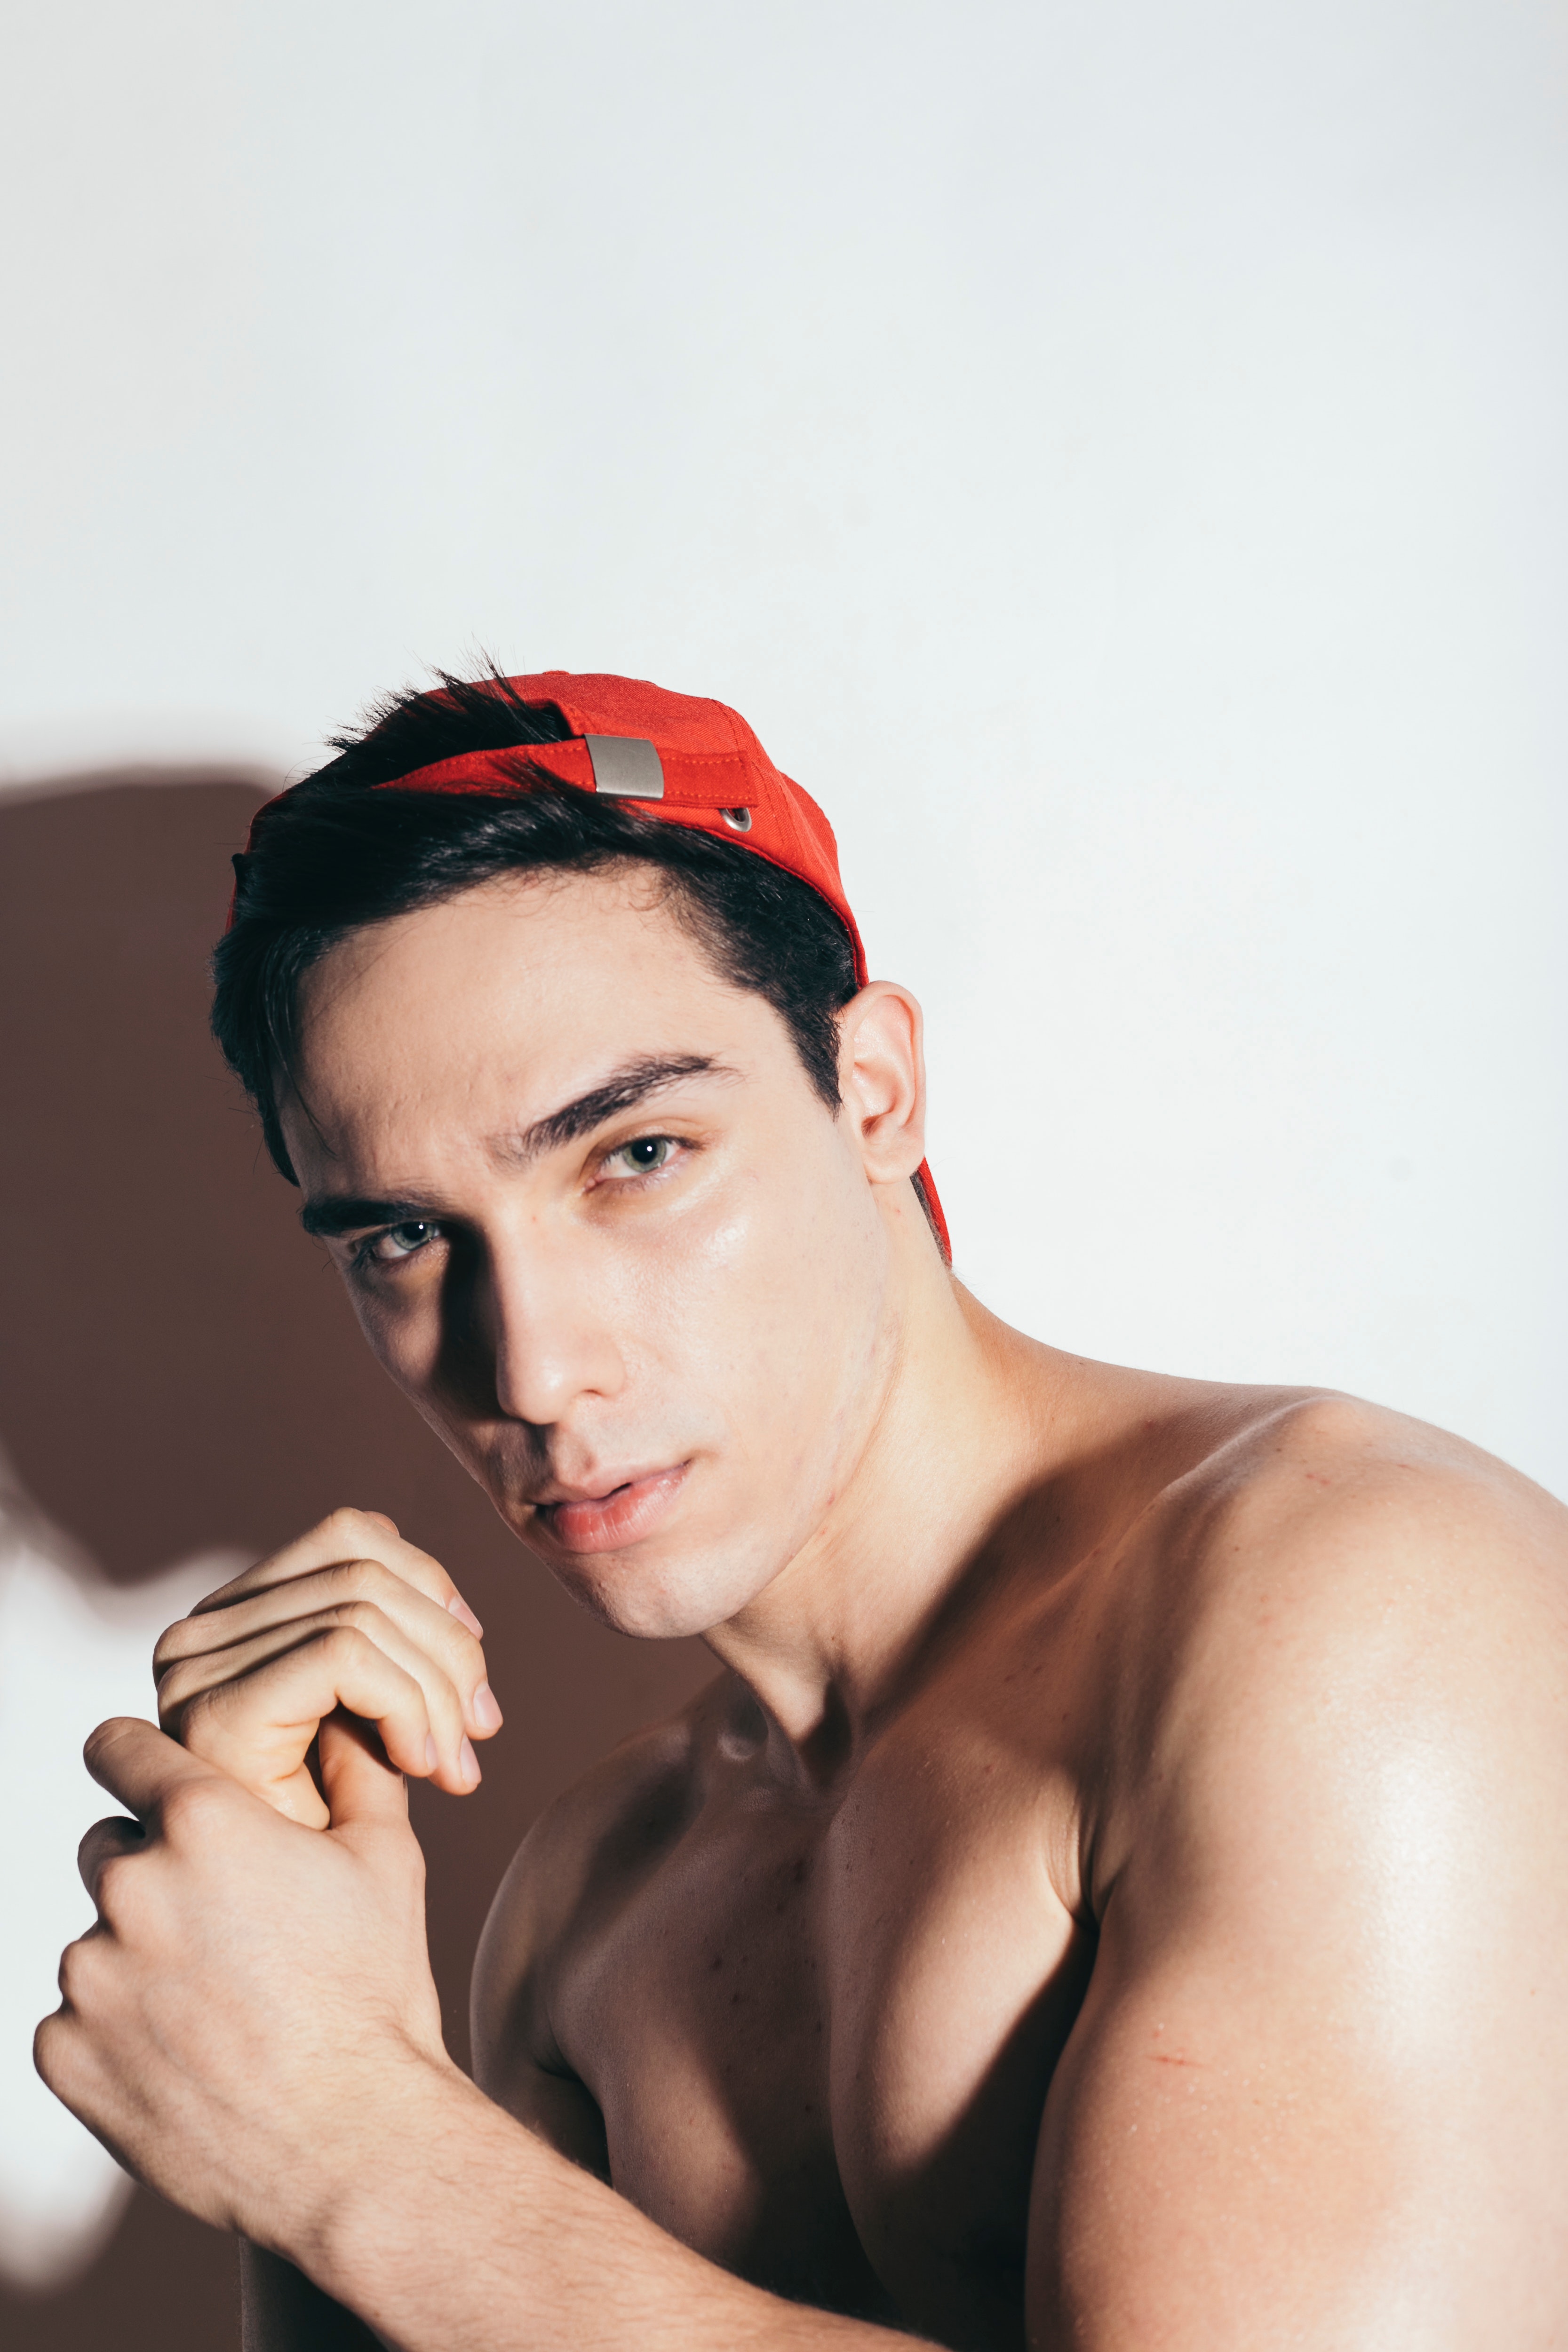
face, red, skin, beauty, Barechested, head, lip, chin, muscle, forehead, model, yellow, arm, neck, photo shoot, cheek, black hair, eye, shoulder, photography, hand, headgear, hair accessory, flash photography, stock photography, sitting, chest, fashion accessory, elbow